Im Kinsky

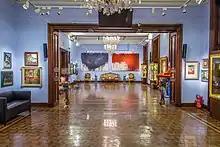
Auction room at Im Kinsky

In the almost 90 auctions im Kinsky has set records on Austrian art market. Egon Schiele's "Girl" from 1917 at a price of 3,562,400 euros, recorded the highest price ever achieved in Austria for a work of art. Other records were set by Egon Schiele's "View of Krumau" (1,233,000 euros), Ferdinand Georg Waldmüller's "The End of School Lessons" (1,061,000 euros) and Gustav Klimt's "Helene" (1,037,000 euros). This means that im Kinsky holds four of the five highest auction sales ever achieved in Austria. In 2010, Egon Schiele's "The Procession" was auctioned at the Kinsky for 4,437,400 euros.